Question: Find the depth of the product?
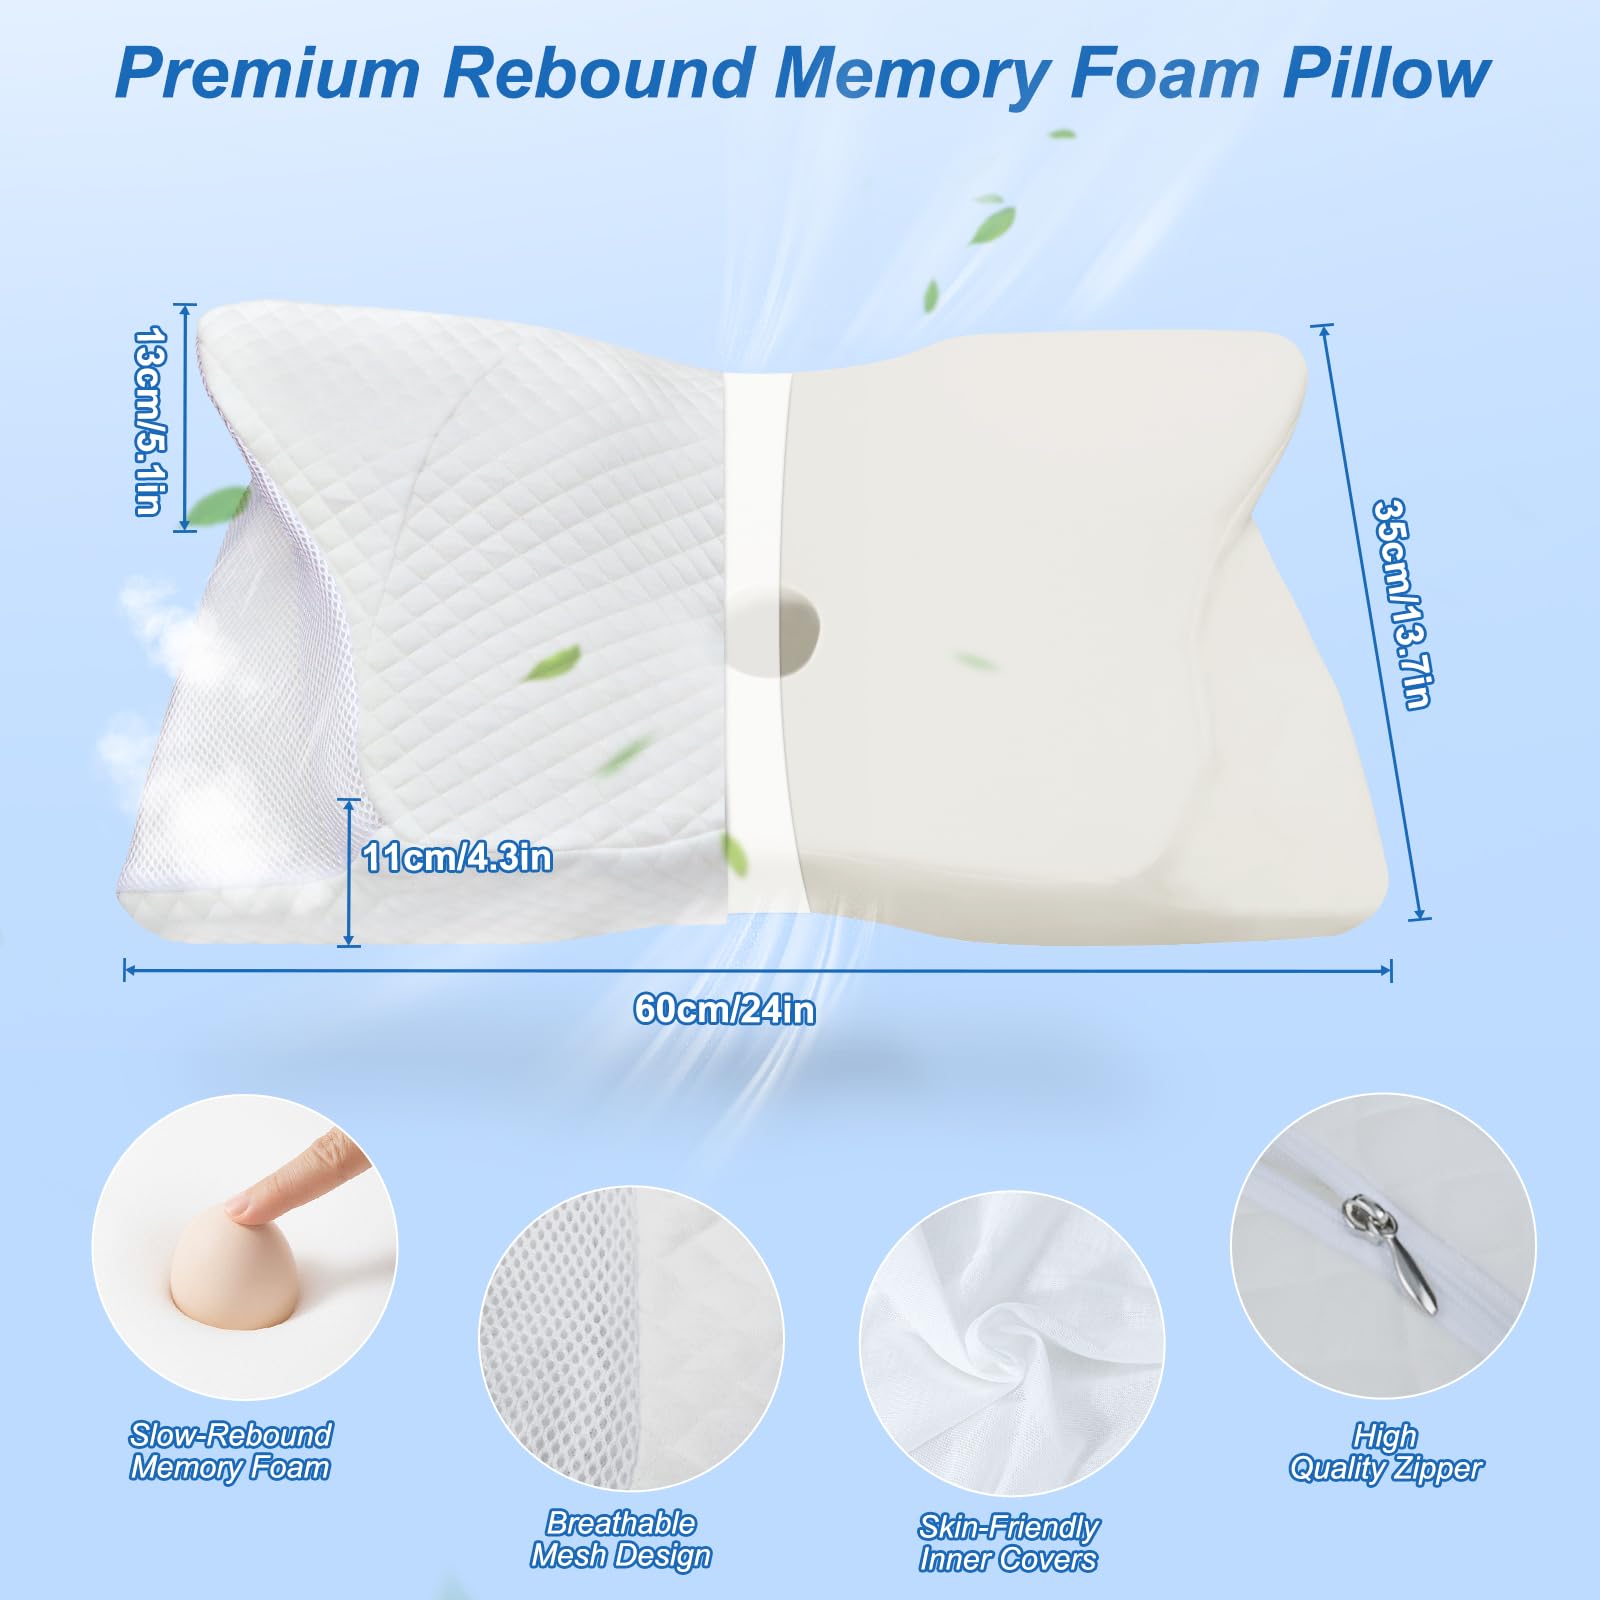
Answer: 60.0 centimetre